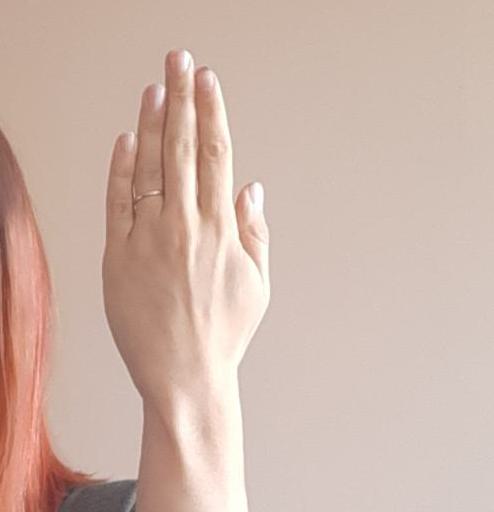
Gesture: stop_inverted